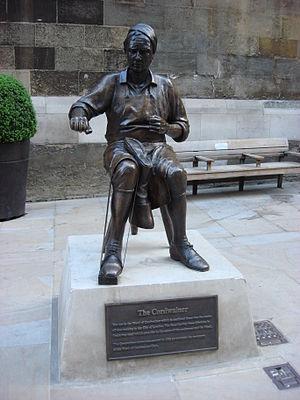
La Cité de Londres est divisée en 25 quartiers. La ville est le noyau historique de la métropole beaucoup plus large du Grand Londres, avec une forme ancienne et sui generis de gouvernement local, qui a évité les nombreuses réformes du gouvernement local ailleurs dans le pays aux 19ᵉ et 20ᵉ siècles. Contrairement aux autres autorités locales anglaises modernes, la City of London Corporation a deux organes de conseil : la Cour des échevins, désormais largement cérémonielle, et la Cour du Conseil commun.